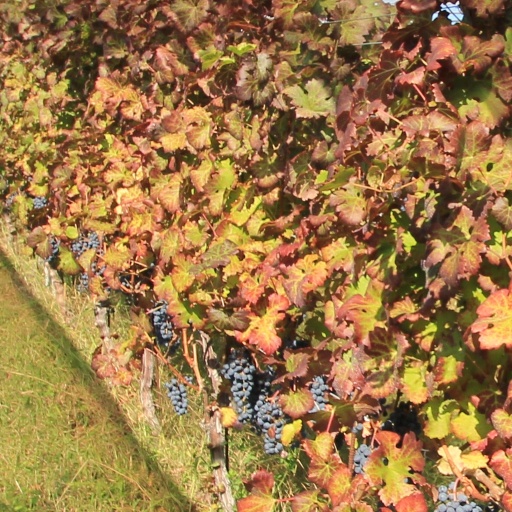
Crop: grape